Wedding of Prince Harry and Meghan Markle

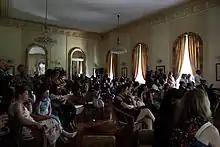
People watching the wedding at the official residence of the UK Ambassador to Italy, in Rome

The wedding took place on Saturday, 19 May 2018, at St George's Chapel, Windsor. The chapel had previously been the venue for the weddings of Prince Harry's uncle, the Earl of Wessex, as well as that of his cousin, Peter Phillips, and for the blessing of the marriage of the then Prince of Wales and the Duchess of Cornwall, Harry's stepmother.